Kew Gardens, Queens

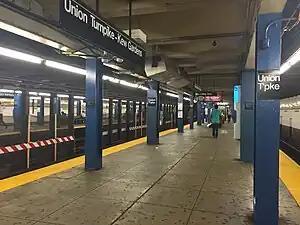
The Kew Gardens subway station

The neighborhood is served by the New York City Subway's at the Kew Gardens–Union Turnpike subway station, and by the at the 121st Street subway station. In addition, Long Island Rail Road's City Terminal Zone stops at the Kew Gardens station. New York City Bus routes include the local routes, as well as express bus routes to Manhattan.